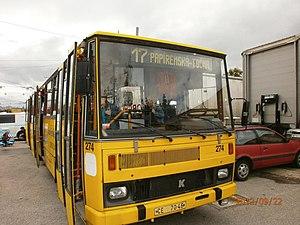
Les Karosa B 731 & B 732 sont des autobus urbains et suburbains produits par le fabricant de bus tchèque Karosa de 1981 à 1996. Ils ont été remplacés par les Karosa B 931 et B 932 en 1996. Ils font partie de la Série 700 de la marque.